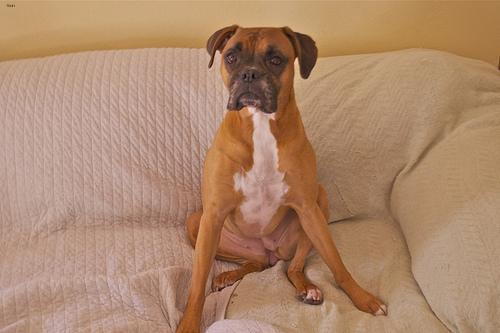
boxer